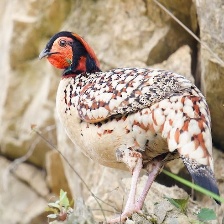
Species: CABOTS TRAGOPAN
Scientific name: TRAGOPAN CABOTI